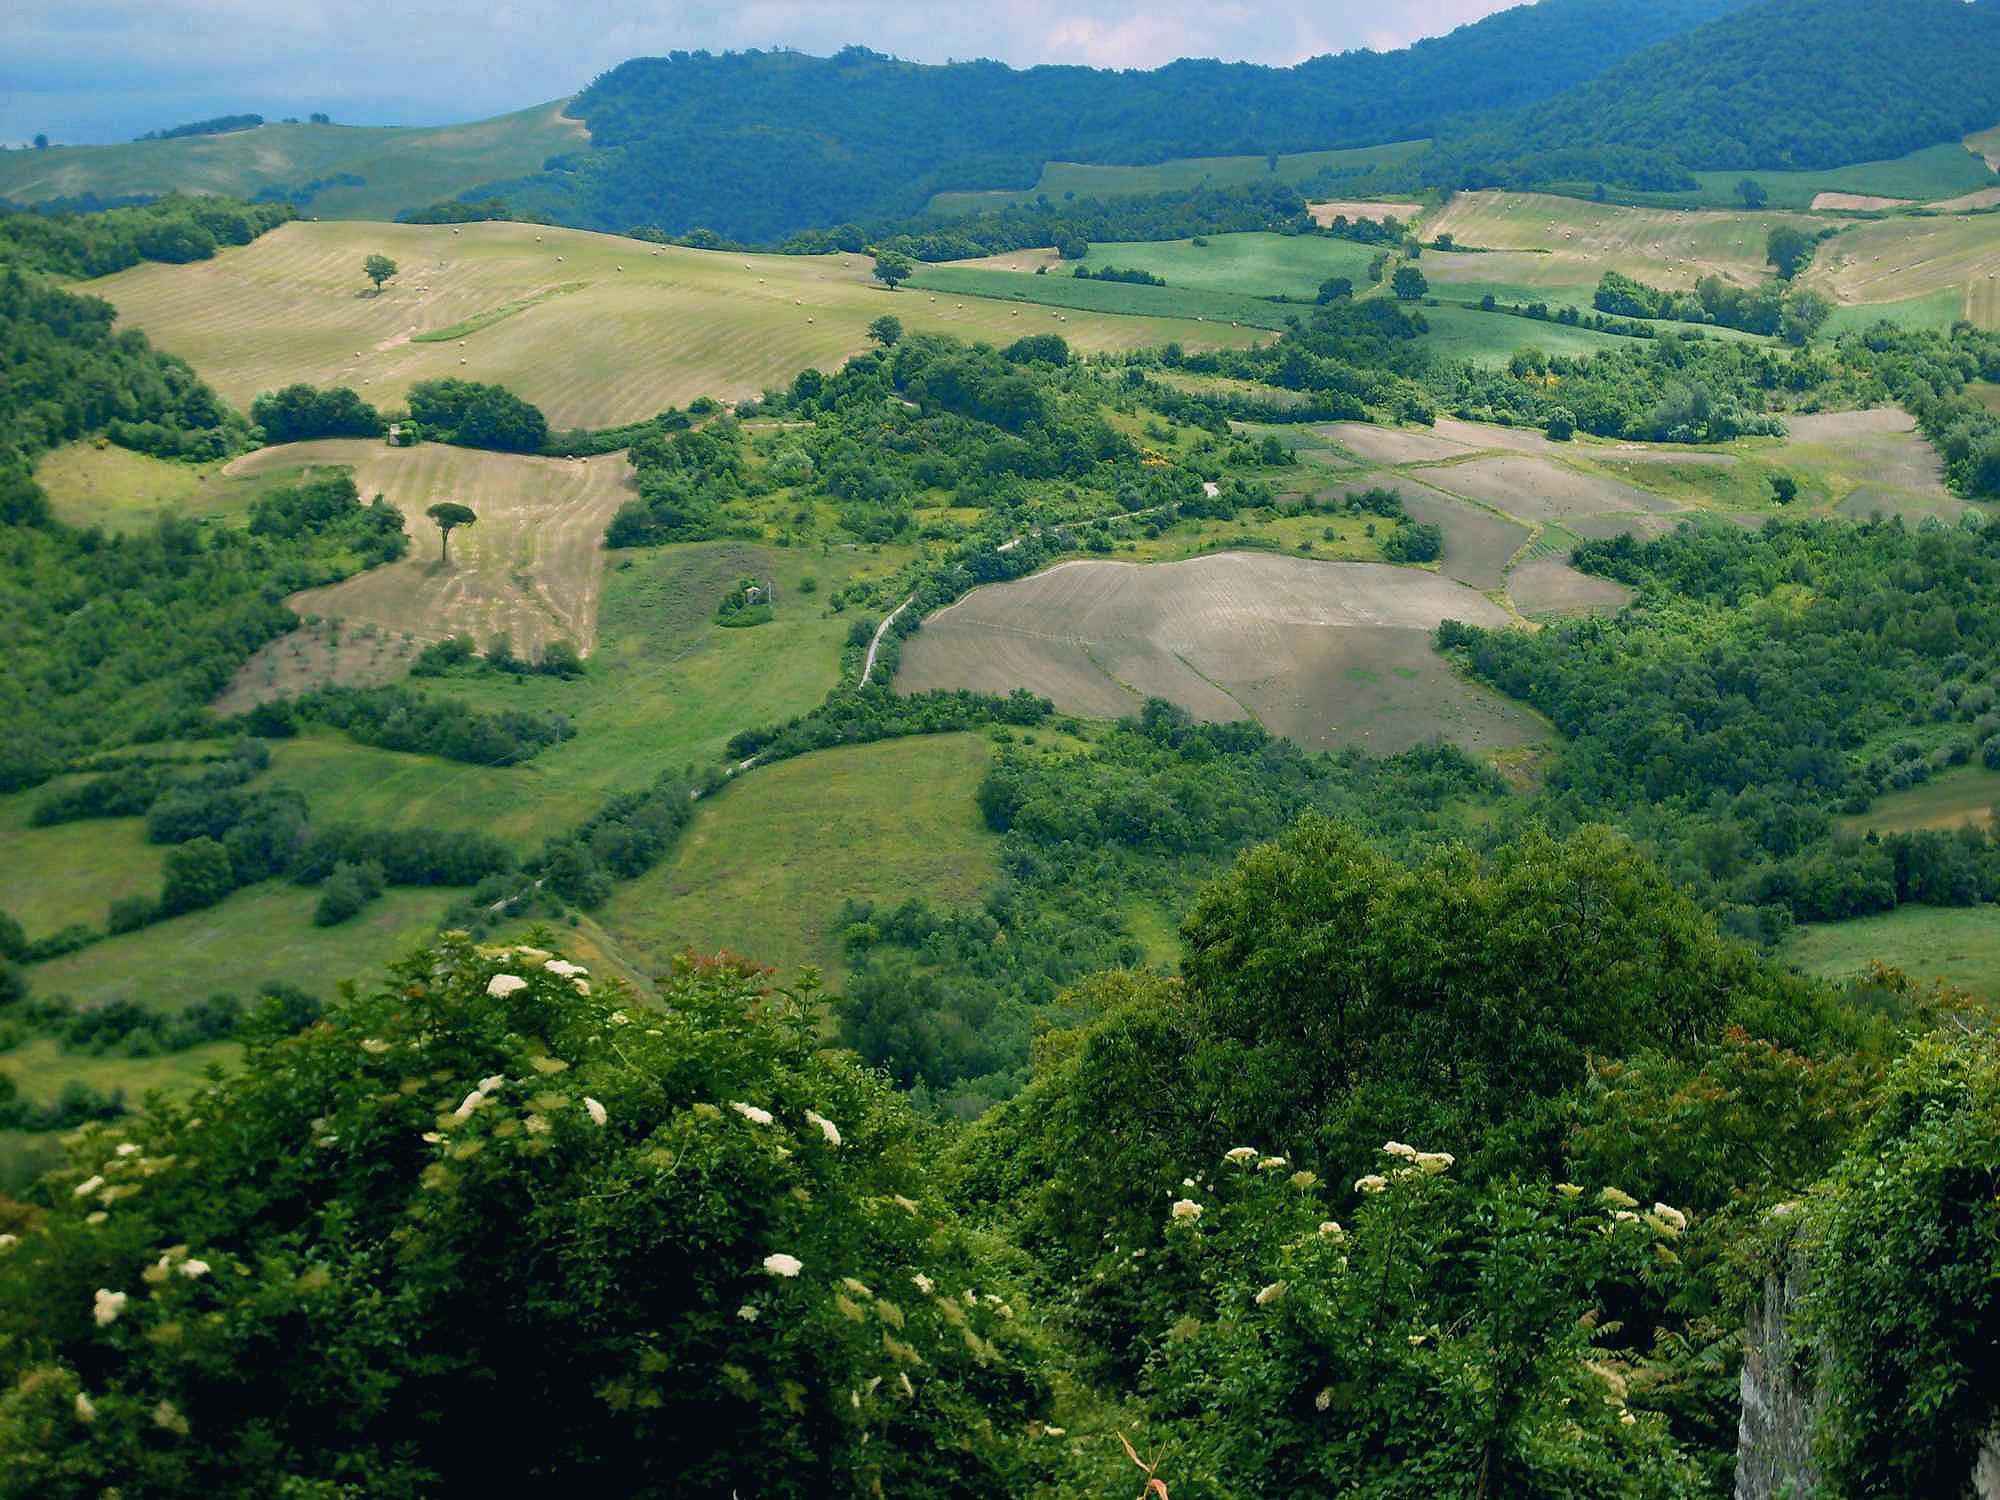
landscape, tree, nature, forest, mountain, field, meadow, hill, valley, mountain range, green, jungle, italy, ridge, plain, vegetation, plateau, habitat, ecosystem, campaign, rural area, aerial photography, molise, hill station, natural environment, geographical feature, mountainous landforms